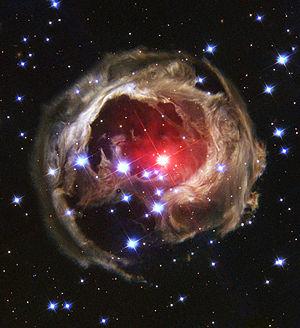
Echo lumineux. Courant janvier 2002, l'étoile V838 de la Licorne (en rouge, au centre) devint brusquement 60 000 fois plus brillante que le Soleil, ce qui fit d'elle l'étoile temporairement la plus brillante de notre Voie Lactée. Dans les mois suivant, ce flash cosmique, un phénomène d'""écho lumineux"", devint observable sous la forme d'anneaux concentriques autour de l'étoile. Ce phénomène permet d'etudier la structure des nuages de poussière entourant cette étoile en fin de vie.
Une collision stellaire est la rencontre de deux étoiles en mouvement. La rencontre de ces deux corps forme généralement, sous l'effet de la gravité, un corps plus gros.